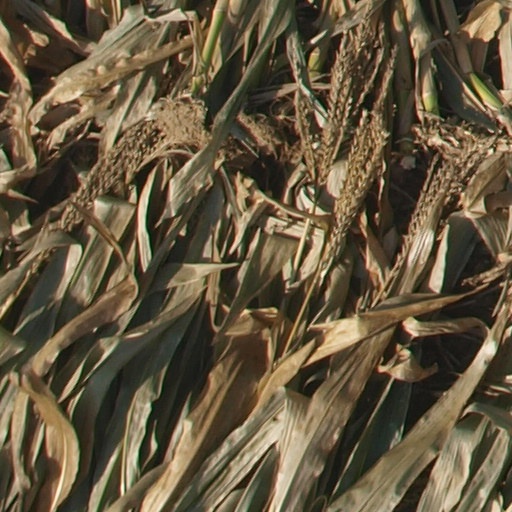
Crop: maize; corn